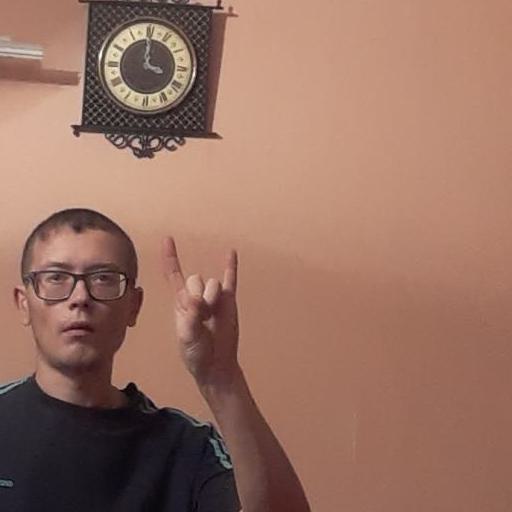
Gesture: rock